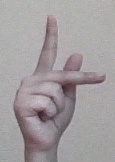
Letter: dha